Liu Xucang

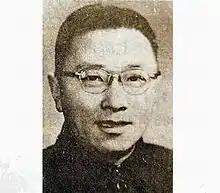
Photograph of Liu Xu Chang (刘旭沧).

Liu Xucang (1913–1966) was a photographer, born in Nanxun, Huzhou, Zhejiang. Liu pioneered in the use of color film, photography of everyday objects, and nudes. He was twice elected secretary of the Chinese Photographers Association 中国摄影家协会. He died in 1966, at the beginning of the Cultural Revolution, presumably as a result of political harassment.